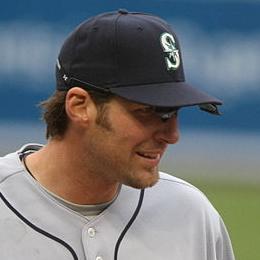
Age: 33